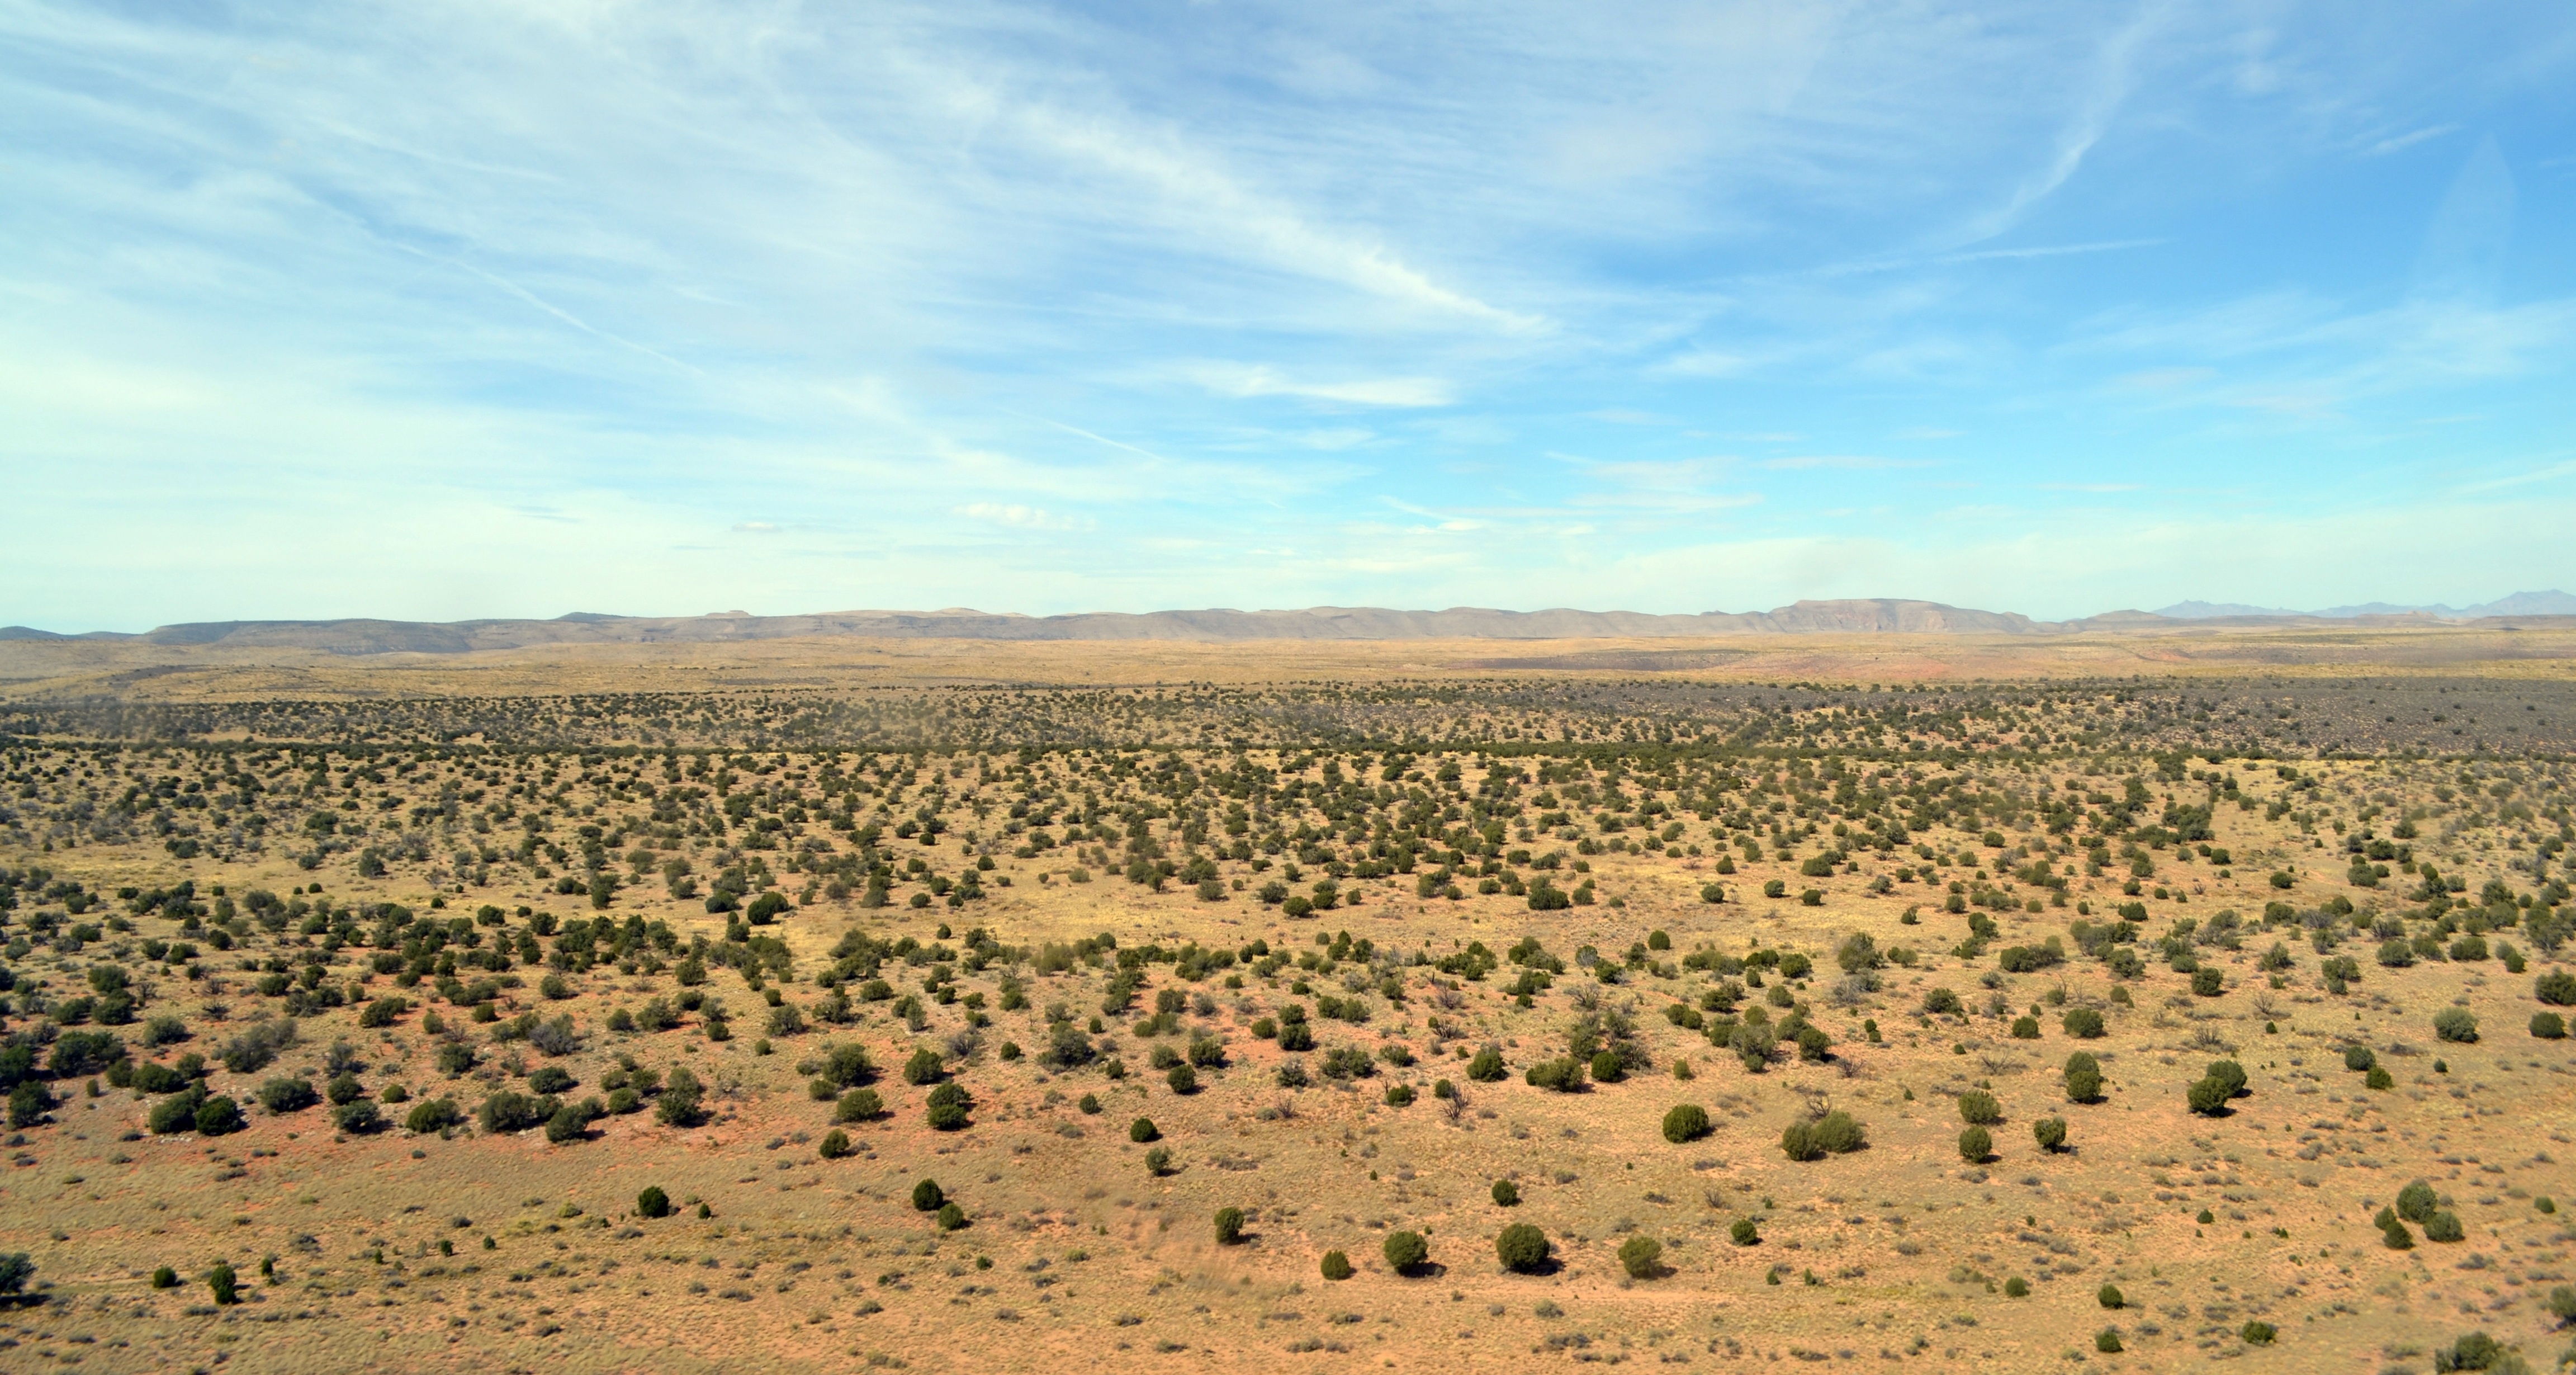
landscape, rock, horizon, wilderness, mountain, field, prairie, desert, view, valley, cliff, herd, scenic, usa, america, soil, landmark, canyon, grand canyon, tourism, aerial, savanna, plain, arizona, geology, grassland, badlands, plateau, habitat, safari, ecosystem, sahara, wadi, steppe, landform, erg, natural environment, geographical feature, aeolian landform, ecoregion